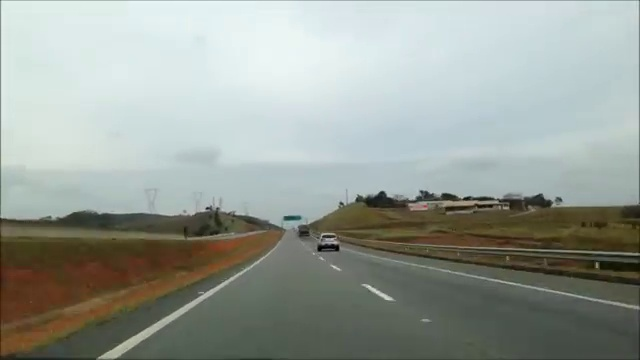
Fire: no
Smoke: no